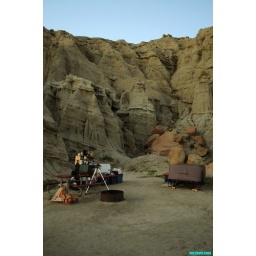
camping in red rock canyon